Feeding behaviour of Tyrannosaurus

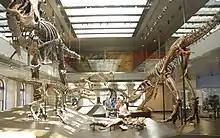
Mounted skeletons of different age groups, Los Angeles Natural History Museum

The feeding behaviour of "Tyrannosaurus rex" has been studied extensively. The well known attributes of "T. rex" (its jaws, legs and overall body design) are often interpreted to be indicative of either a predatory or scavenging lifestyle, and as such the biomechanics, feeding strategies and diet of "Tyrannosaurus" have been subject to much research and debate.